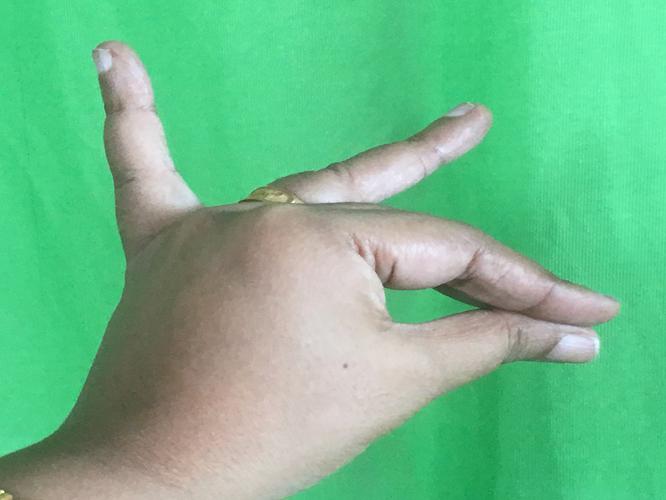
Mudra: Katakamukha_1
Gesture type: single_hand